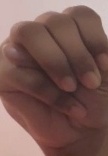
ASL sign: M